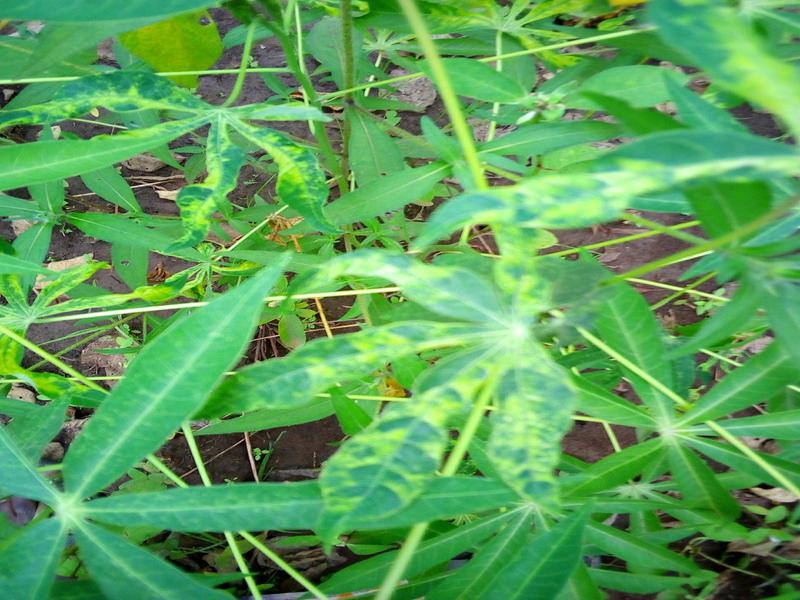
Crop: cassava
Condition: mosaic_disease